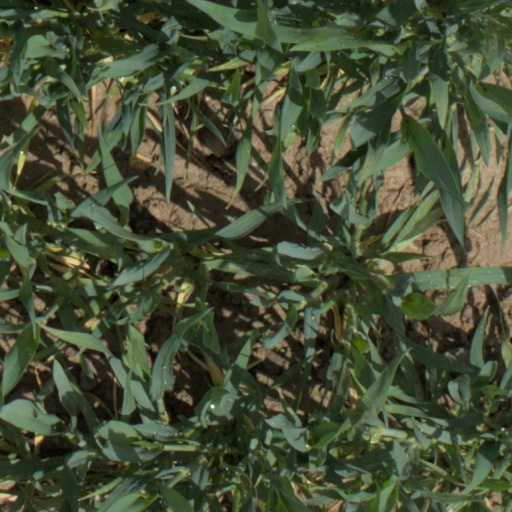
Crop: wheat